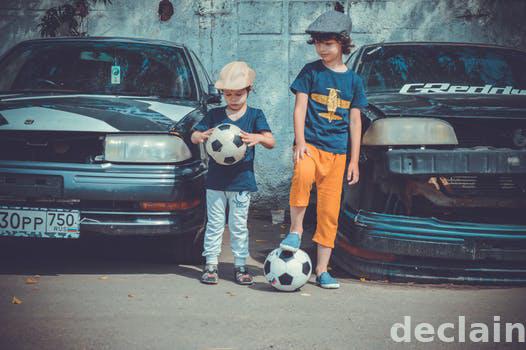
Label: Watermark